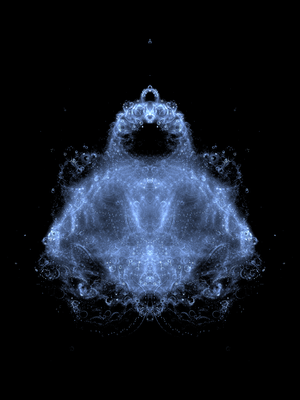
Le Buddhabrot est une technique particulière pour représenter une fractale de Mandelbrot, qui produit des images évoquant par paréidolie certaines représentations du Bouddha, d'où son nom.